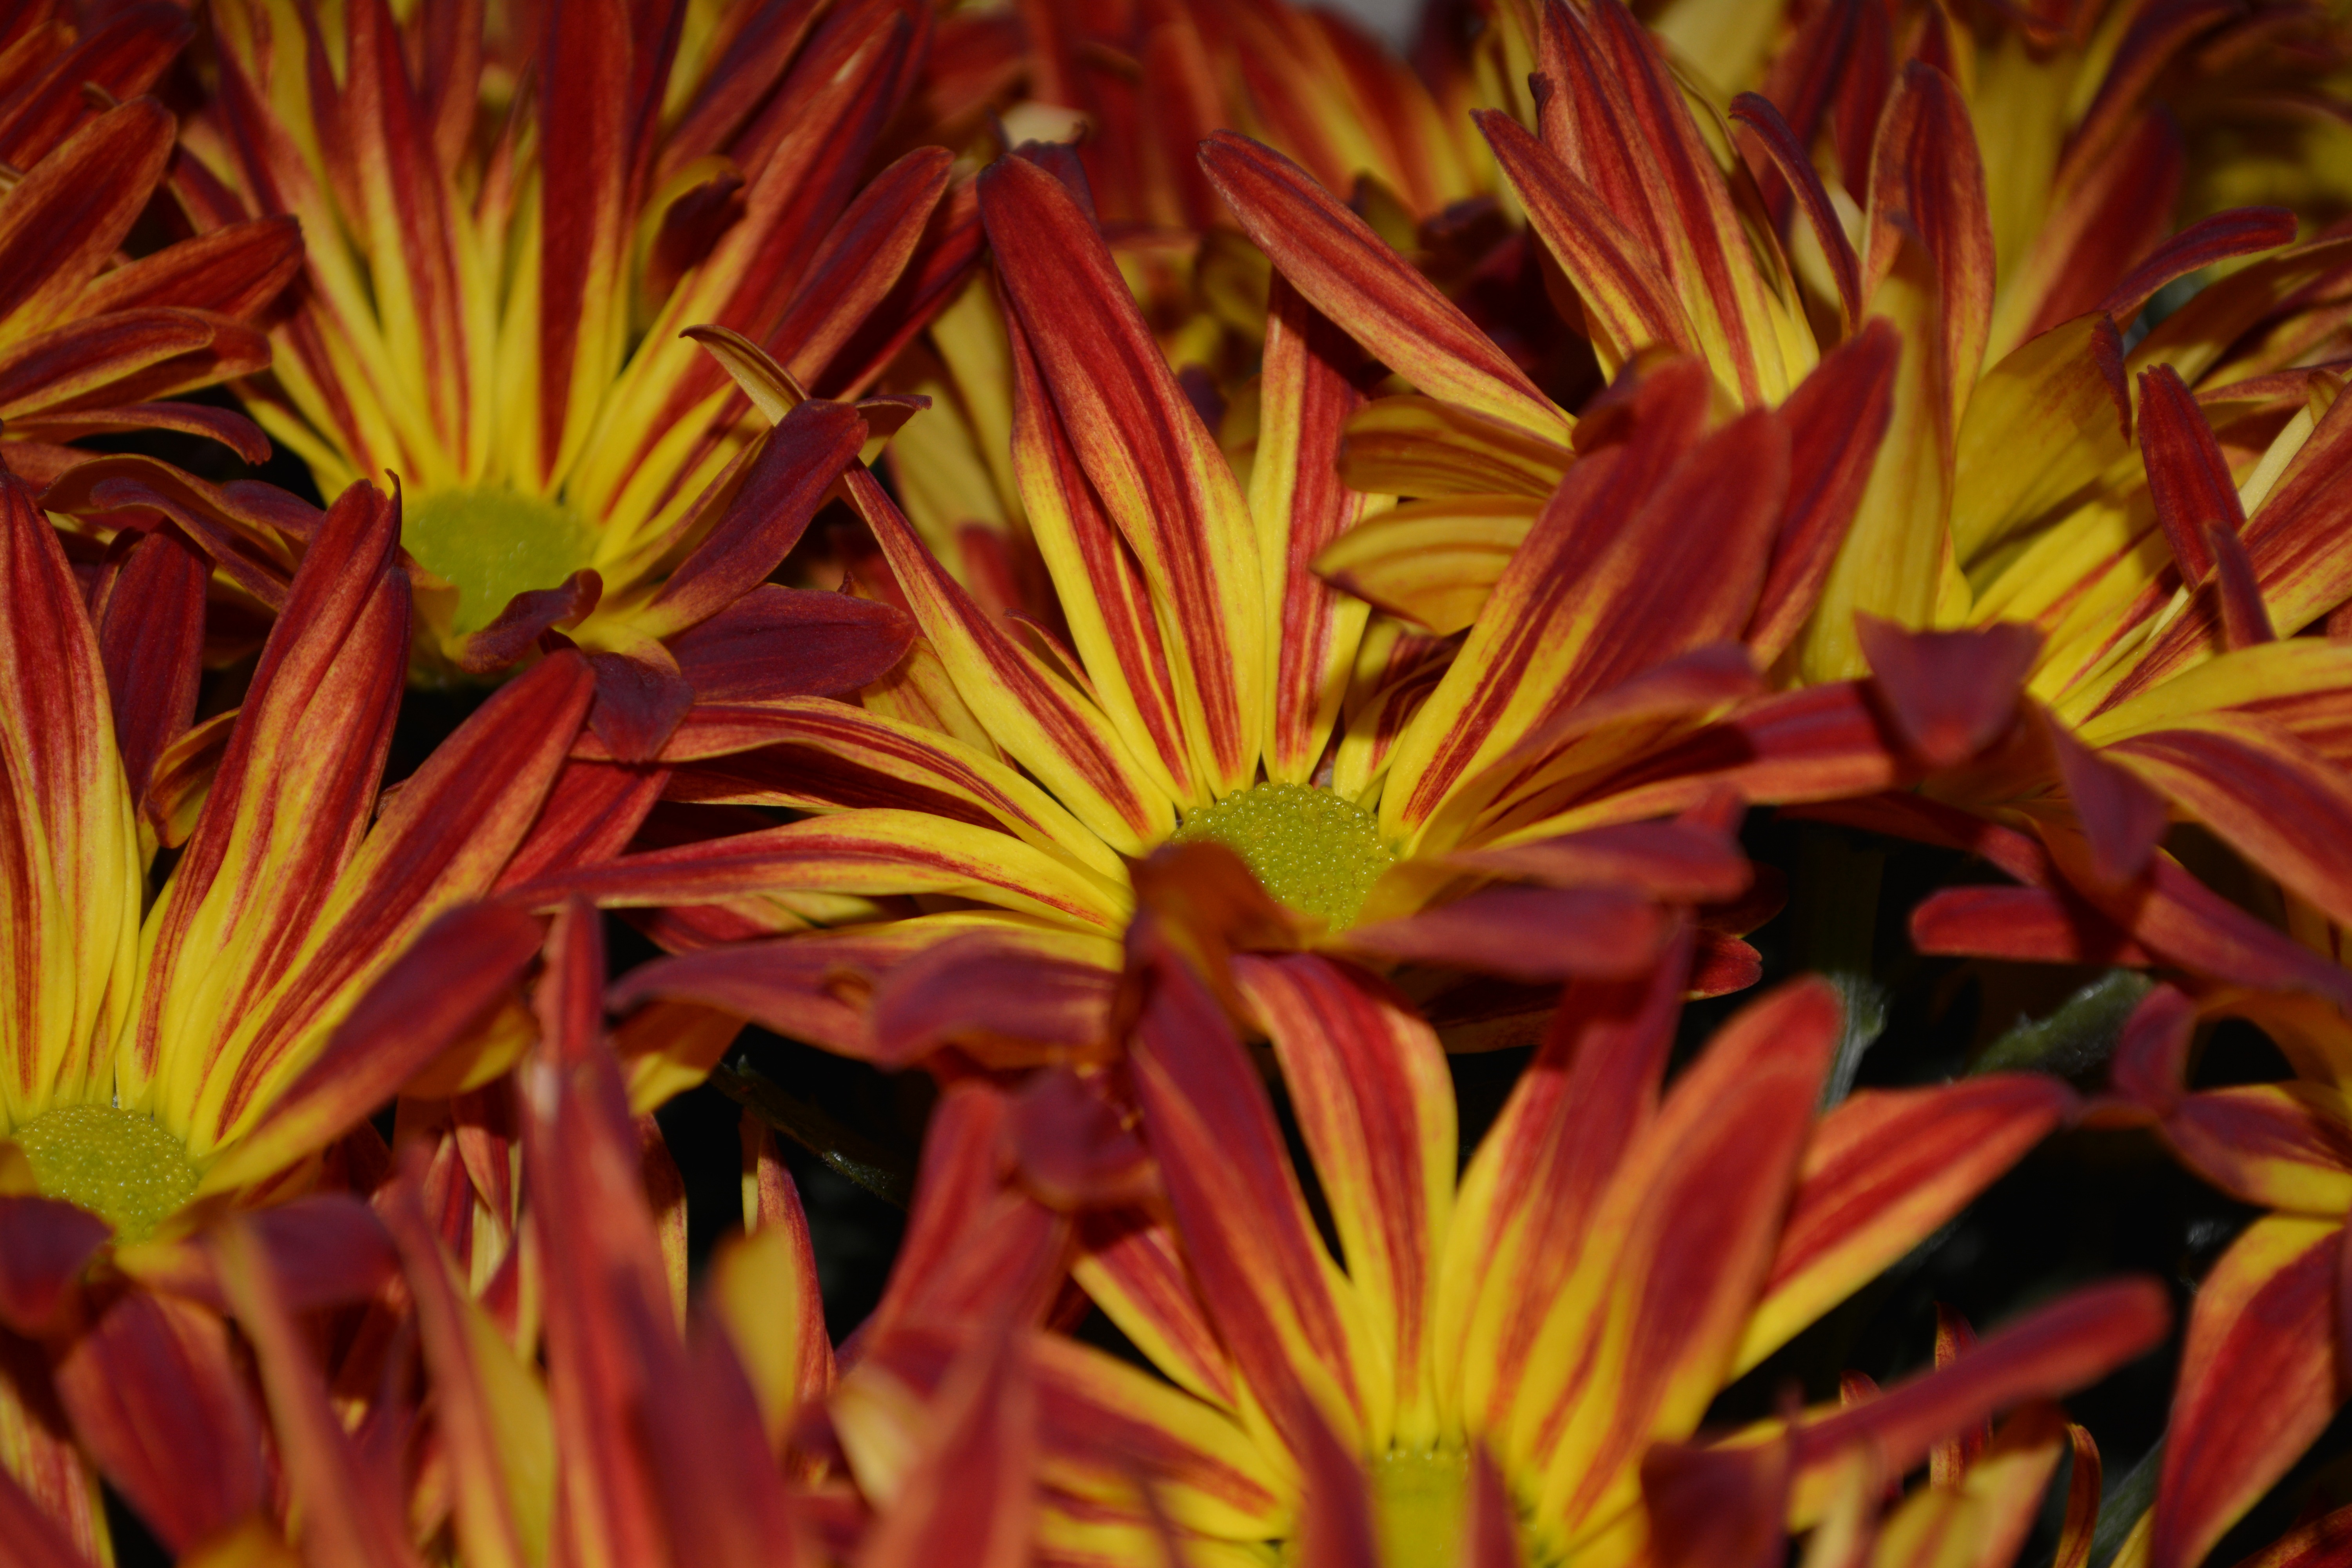
blossom, plant, stem, sunlight, leaf, flower, petal, bloom, floral, environment, herb, macro, natural, botany, yellow, agriculture, flora, botanical, plants, wildflower, flowers, flower bed, close up, outdoors, vegetation, petals, wildflowers, mums, horticulture, organic, macro photography, flowering plant, daisy family, plant stem, land plant, chrysanths, ice plant family